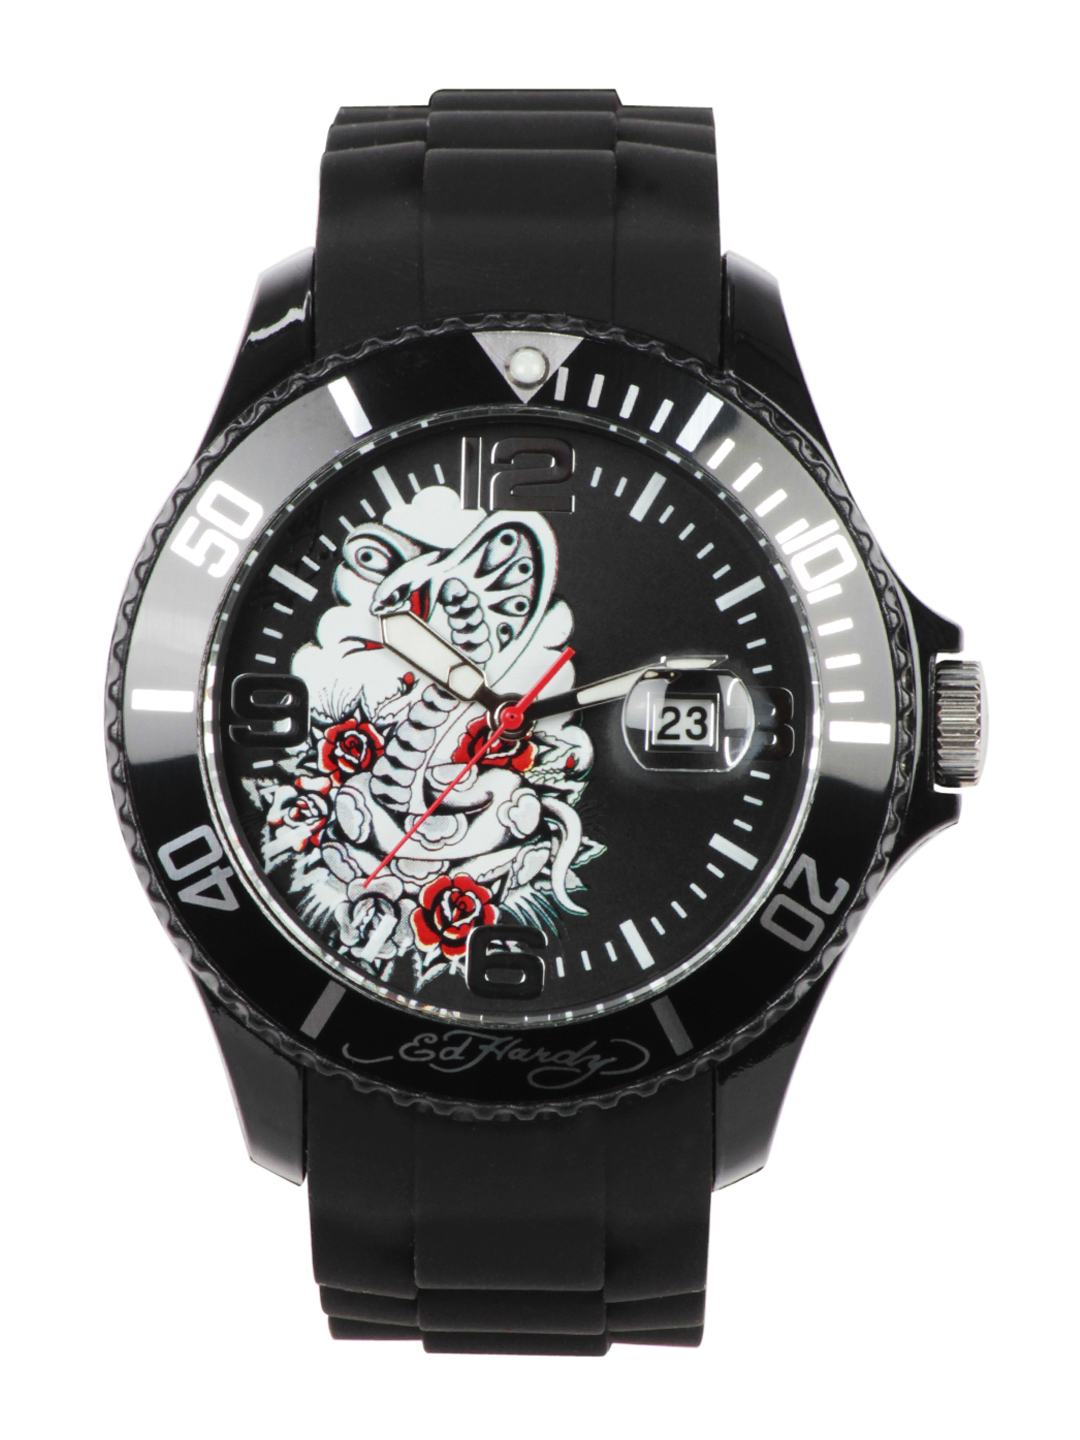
Ed Hardy Men Black Watch
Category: Accessories / Watches / Watches
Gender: Men
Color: Black
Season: Winter 2016
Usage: Casual